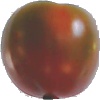
Label: Tomato Maroon 1